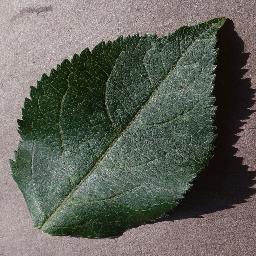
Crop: apple
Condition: healthy